2010 Nuclear Security Summit

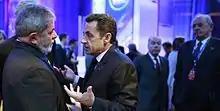
The presidents of Brazil, Lula da Silva, and France, Nicolas Sarkozy. Nelson Jobim, the Brazilian Minister of Defense, is in the background.

The value of informal conversations and discussions is an important aspect of international conferences. Only some lead to directly to an announcement in the summit context.